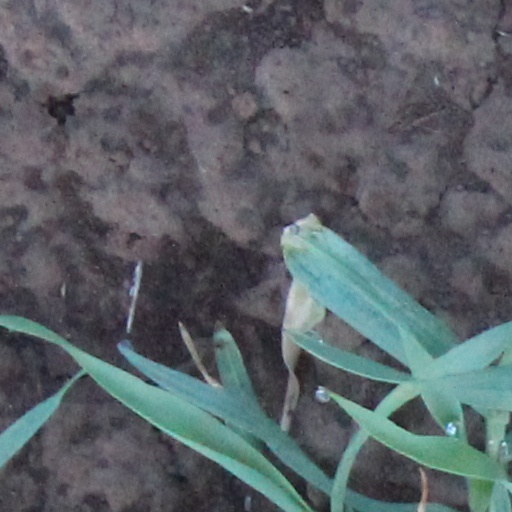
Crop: wheat